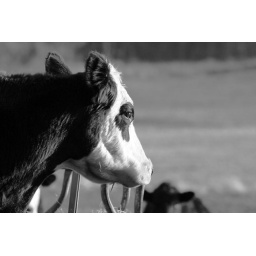
Cow in black and white